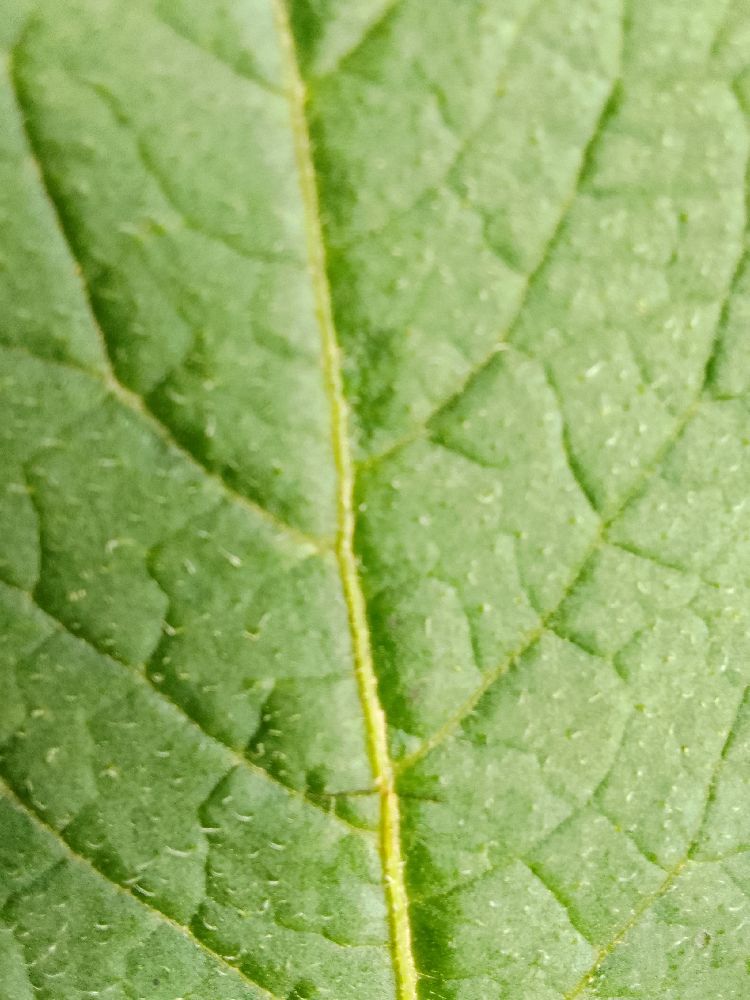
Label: Healthy